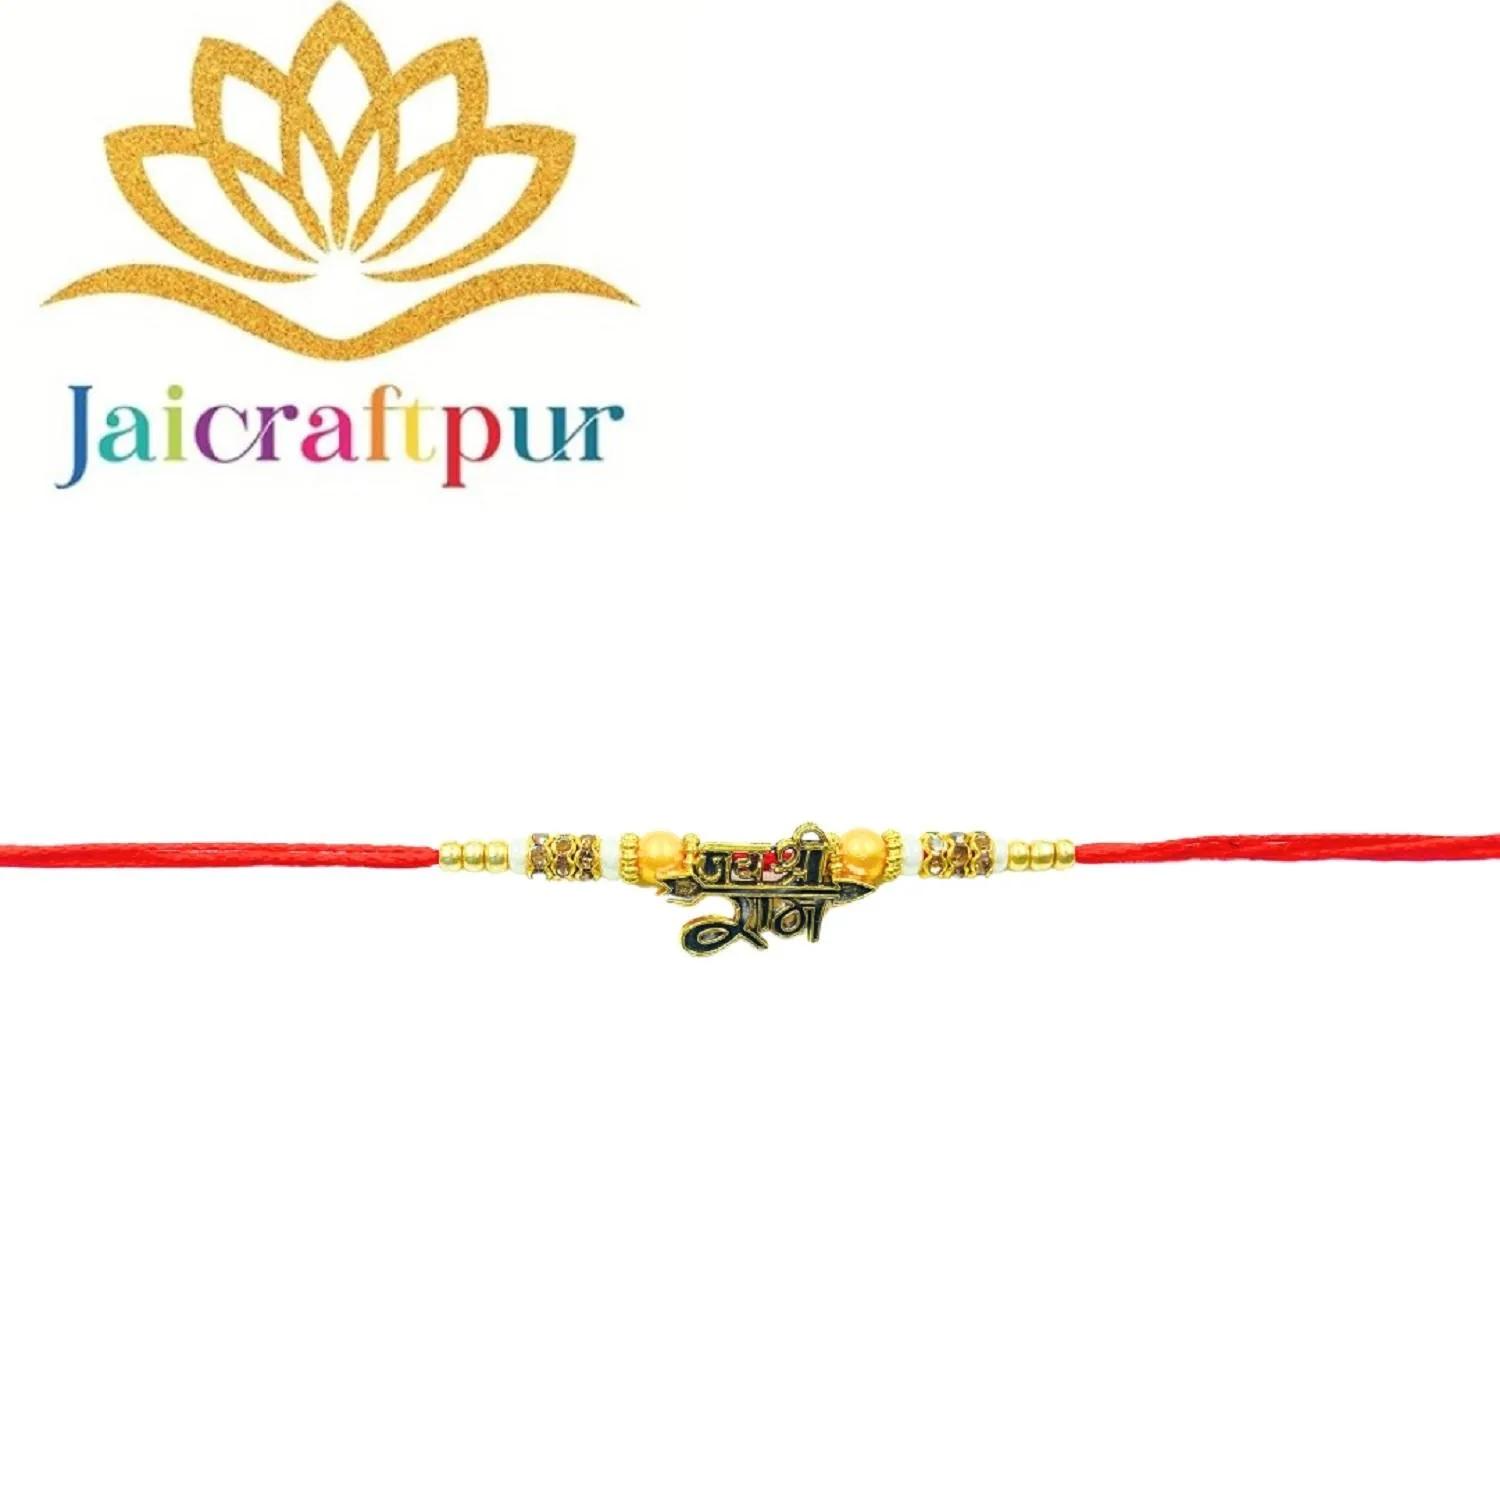
VIBRANCE Traditional Evil Eye Rakhi for Raksha Bandhan.
Type: Rakhis
Brand: VIBRANCE
Price: Rs. 199
 Raksha Bhandan is a celebration of the bond between a brother and sister. We specialize in creating unique rakhi designs for every brother and sister. Our rakhi collection ranges from traditional to modern designs, all of which are handcrafted with love and care. We strive to make each Raksha Bhandan special for our customers by providing the perfect rakhi for their loved ones. With our wide range of designs and styles, you can find the perfect rakhi for your brother or sister. Shop with us today to make your Raksha Bhandan magical.The design of the delivered product or parts of it may vary slightly from what is shown in the image.
Features: Hand crafted pearl and crystal studded rakhi Multicolor Rakhi,Special Multi colour Designer Rakhi for Brother / Bhabhi / Kids,Includes roli chawal and free greeting card,Rakshabandhan Special Card,Comes with Roli Chawal & Best Wishes Greeting Card in best packaging